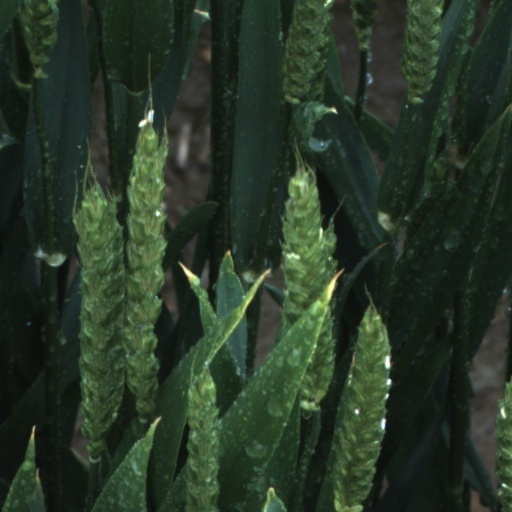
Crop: wheat